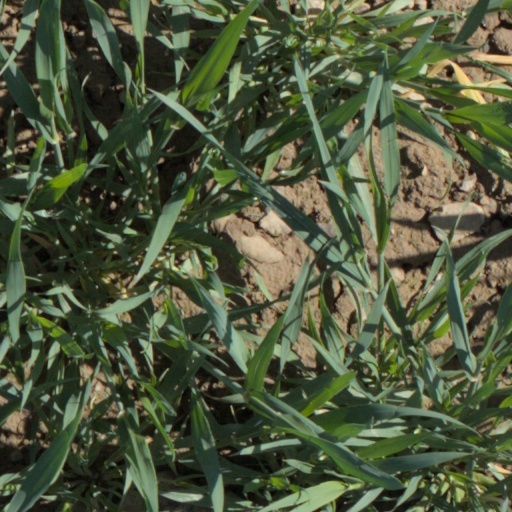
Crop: wheat